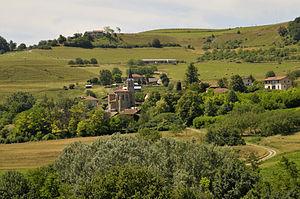
le village
Dionay est une ancienne commune française située dans le département de l'Isère en région Auvergne-Rhône-Alpes, devenue, le 31 décembre 2015, une commune déléguée de la commune nouvelle de Saint Antoine l'Abbaye.
Saint Antoine l'Abbaye est, depuis le 31 décembre 2015, une commune nouvelle française située dans le département de l'Isère en région Auvergne-Rhône-Alpes, née de la fusion des deux communes Saint-Antoine-l'Abbaye avec sa voisine Dionay. Elle fait partie de la communauté de communes de Saint-Marcellin Vercors Isère Communauté.